Monkeypox virus

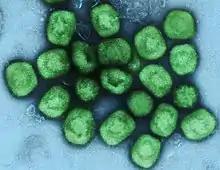
Colorized transmission electron micrograph of monkeypox virus particles (green)

The monkeypox virus, like other poxviruses, is oval, with a lipoprotein outer membrane. The outer membrane protects the enzymes, DNA, and transcription factors of the virus. Typical DNA viruses replicate and express their genome in the nucleus of eukaryotic cells, relying heavily on the host cell's machinery. However, monkeypox viruses rely mostly on proteins encoded in their genome that allow them to replicate in the cytoplasm.